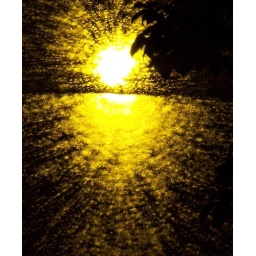
reflection of street light in water